Ford Kent engine

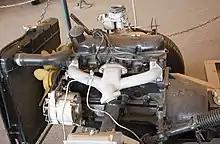
A 1.3 litre Kent Crossflow (711M block) in an Anadol FW11 prototype

A 1967 redesign gave it a cross-flow type cylinder head, hence the Kent's alternative name Ford Crossflow. It went on to power the smaller-engined versions of the Ford Cortina and Ford Capri, the first and second editions of the European Escort as well as the North American Ford Pinto (1971, 1972 and 1973 only). In South Africa it also powered the 1.6 L Mk II, Mk III, Mk IV, & Mk V Ford Cortina and 1.6 L Ford Sierra.